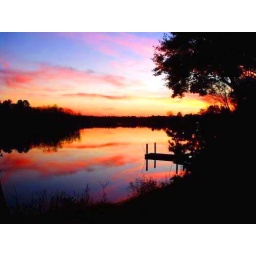
around sunset behind my house on the wicomico river